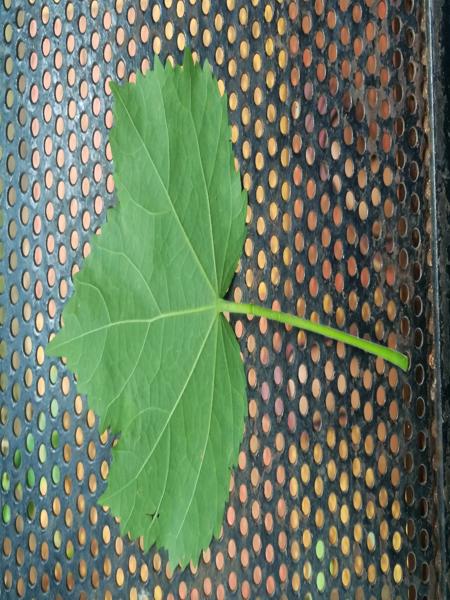
Plant: Kasambruga